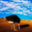
Label: bird